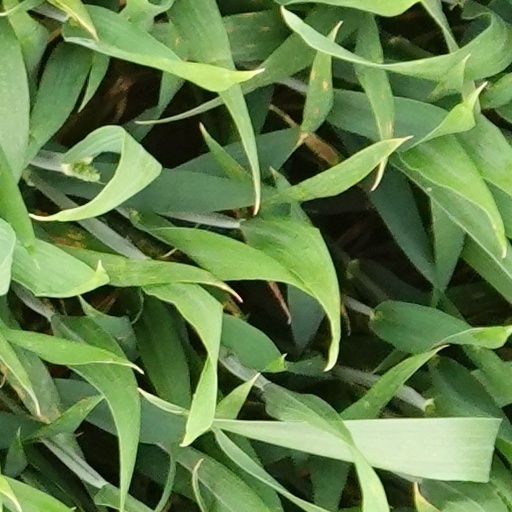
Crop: wheat